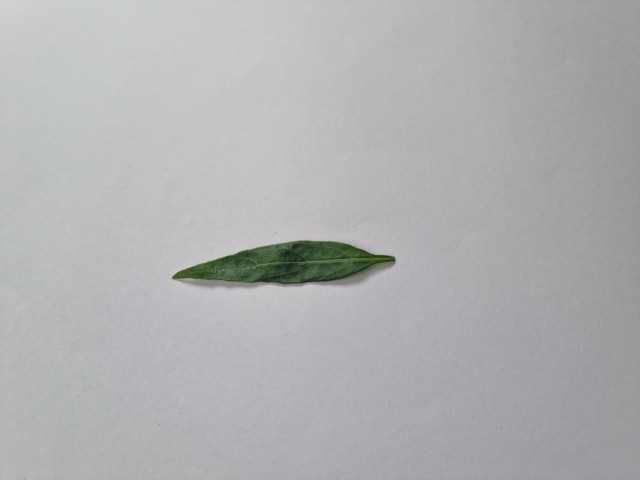
Plant: kalomegh